Hubli–Dharwad

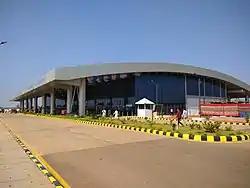
Hubli Airport

Hubli Airport is a domestic airport serving the twin cities of Hubli-Dharwad and North Karnataka in the state of Karnataka, India. It is situated on Gokul Road, 8 kilometres from city center and from Dharwad. It is the third busiest airport in Karnataka & the 45th busiest airport in India. In March 2020, Hubli airport received the best airport award under government of India's Regional connectivity scheme. Hubli airport connects to 10 destinations throughout the country. Efforts are being taken to upgrade it to international standards.